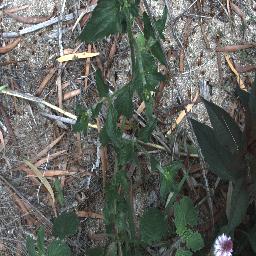
Label: siam_weed